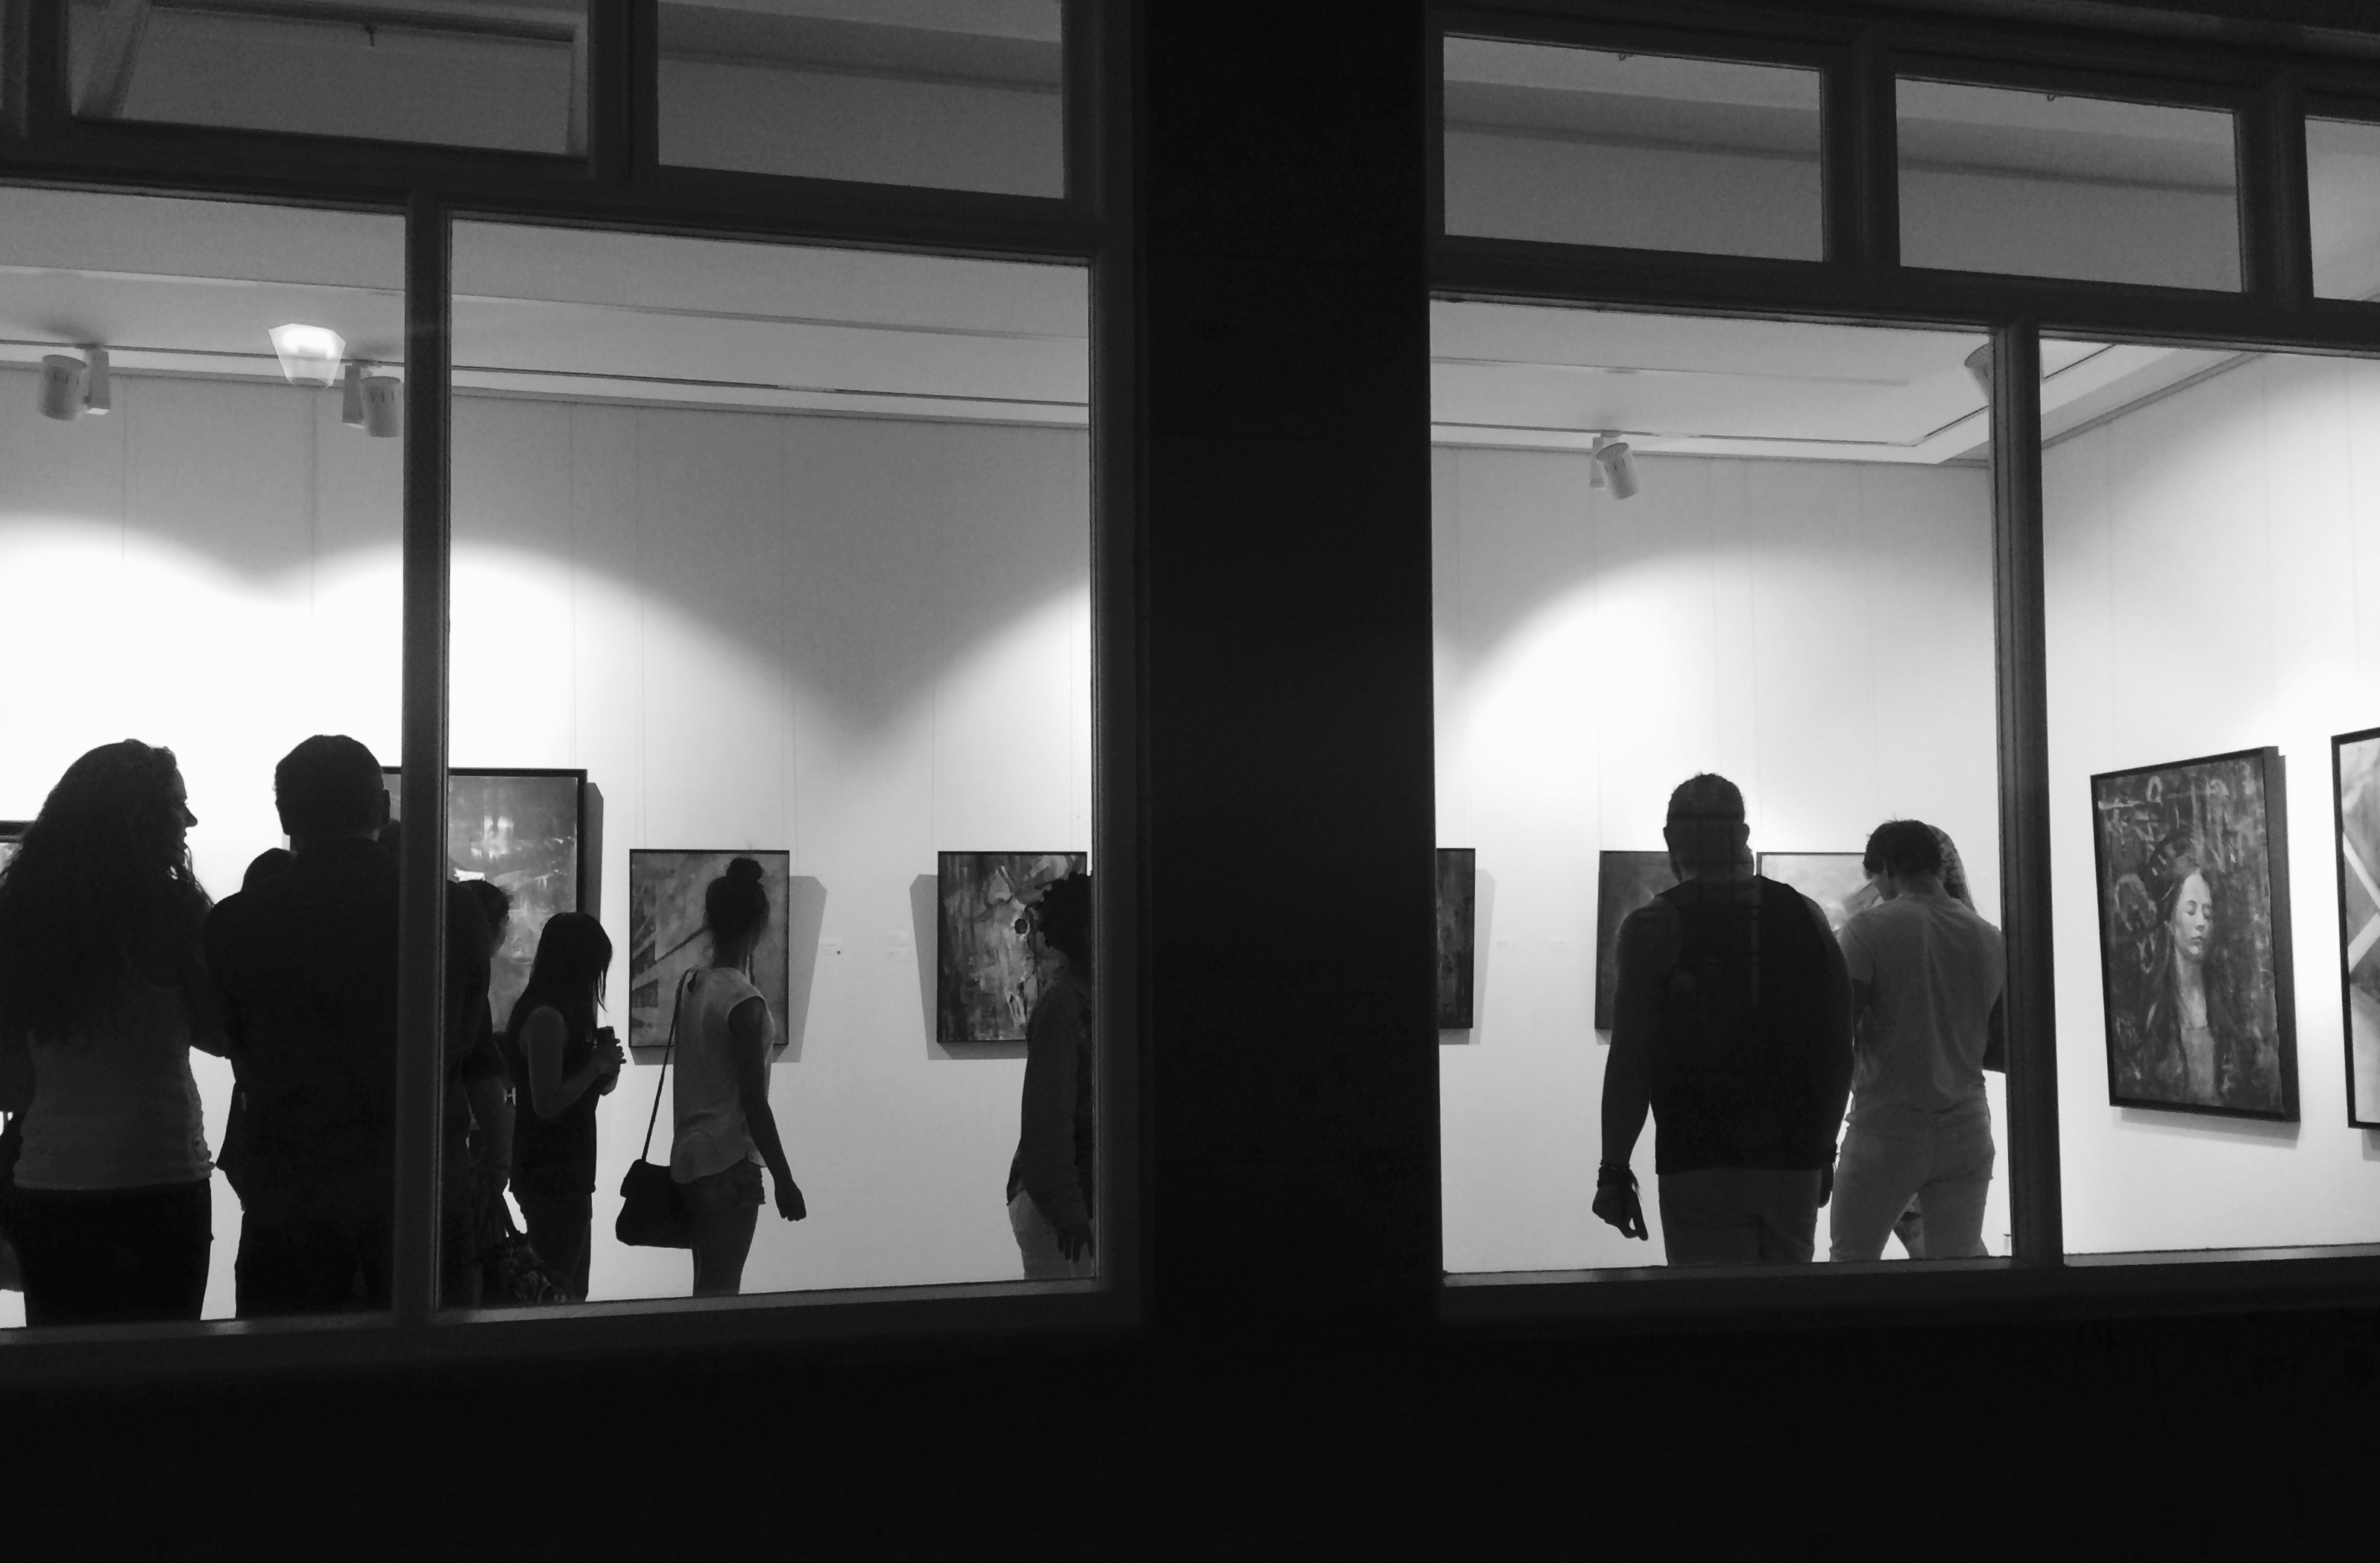
black and white, white, black, monochrome, brand, art, design, photograph, image, tourist attraction, exhibition, shape, art gallery, art exhibition, monochrome photography